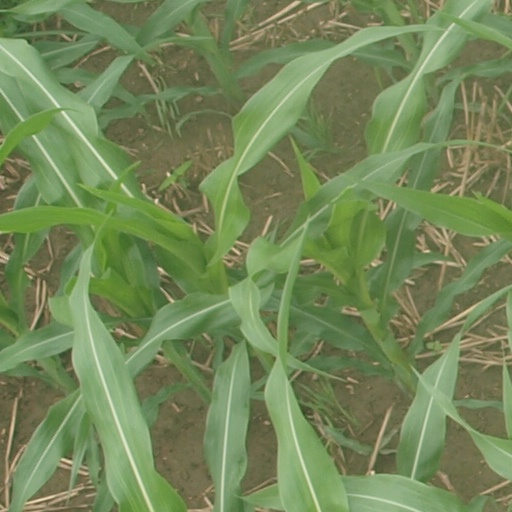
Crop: maize; corn